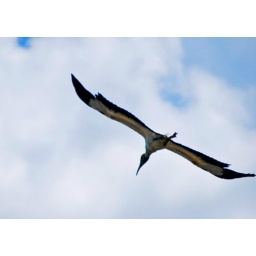
A wood stork takes off in flight against a blue and white florida sky.